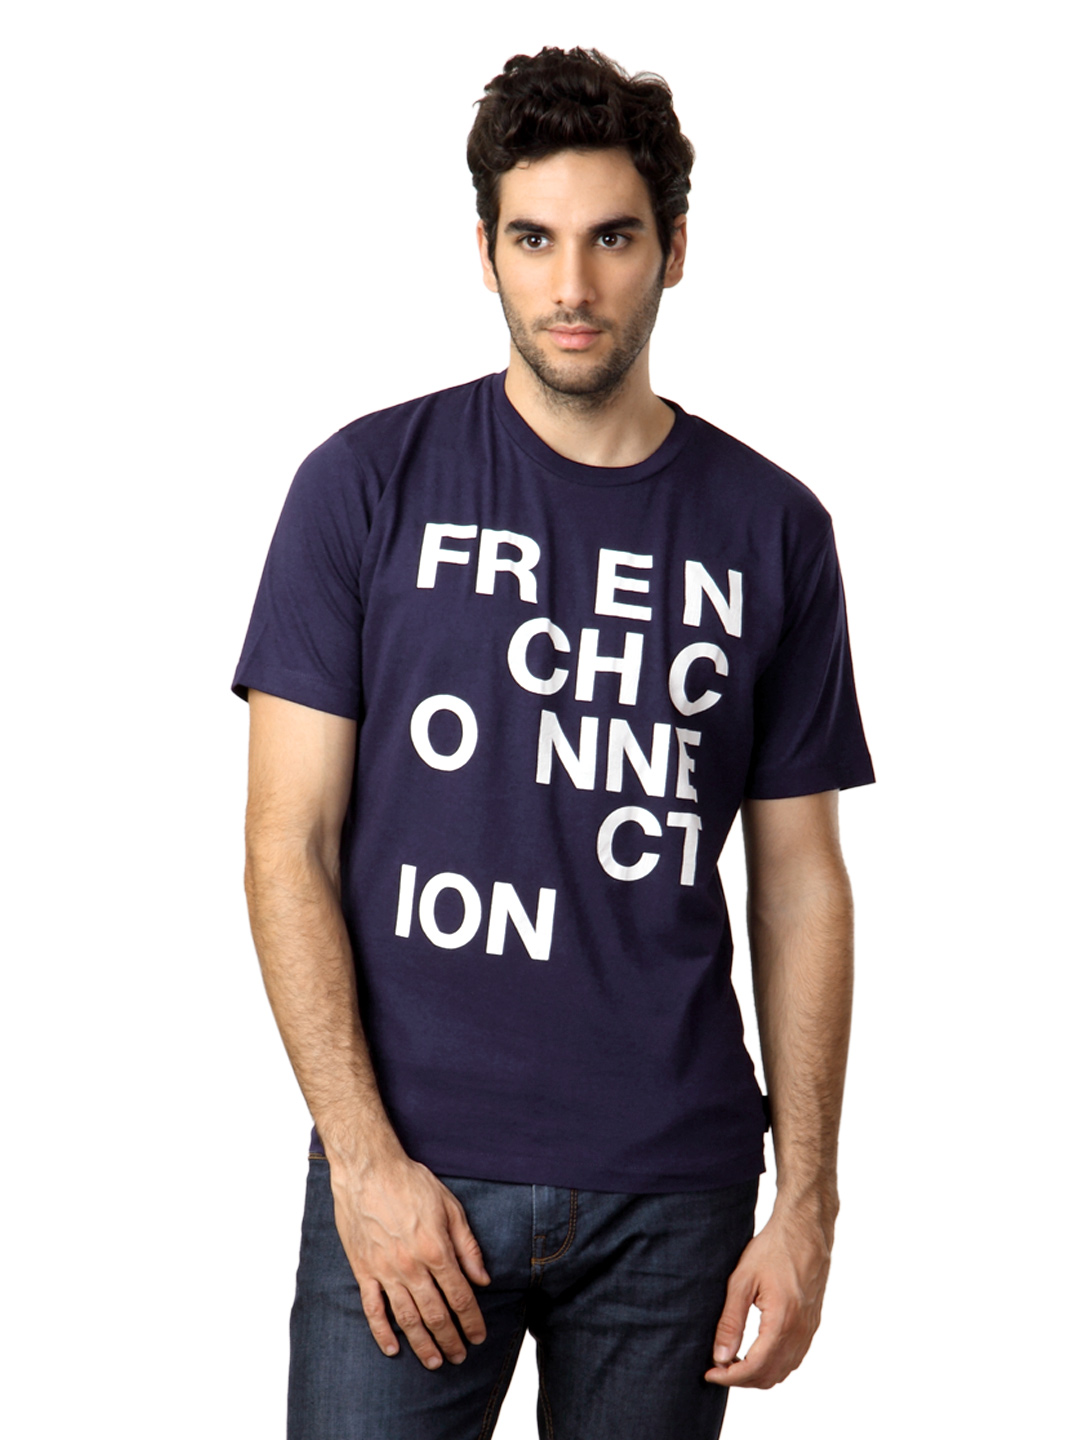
French Connection Men Navy Blue T-shirt
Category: Apparel / Topwear / Tshirts
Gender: Men
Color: Navy Blue
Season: Summer 2012
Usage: Casual